Lokottaravāda

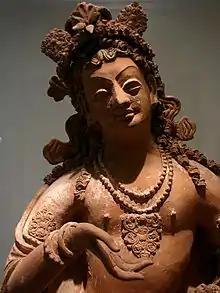
Bodhisattva statue from a Buddhist monastery in Afghanistan, a region where the Lokottaravāda were known to be prominent

It is likely that the Lokottaravādins had no major doctrinal distinctions to distinguish them as different from Mahāsāṃghika, but that the difference was instead a geographic one. Tāranātha viewed the Ekavyāvahārikas, Lokottaravādins, and Gokulikas as being essentially the same. He even viewed "Ekavyāvahārika" as being a general term for the Mahāsaṃghikas. The earlier "Samayabhedoparacanacakra" of Vasumitra also regards the Ekavyāvahārikas, Gokulikas, and Lokottaravādins as being doctrinally indistinguishable.